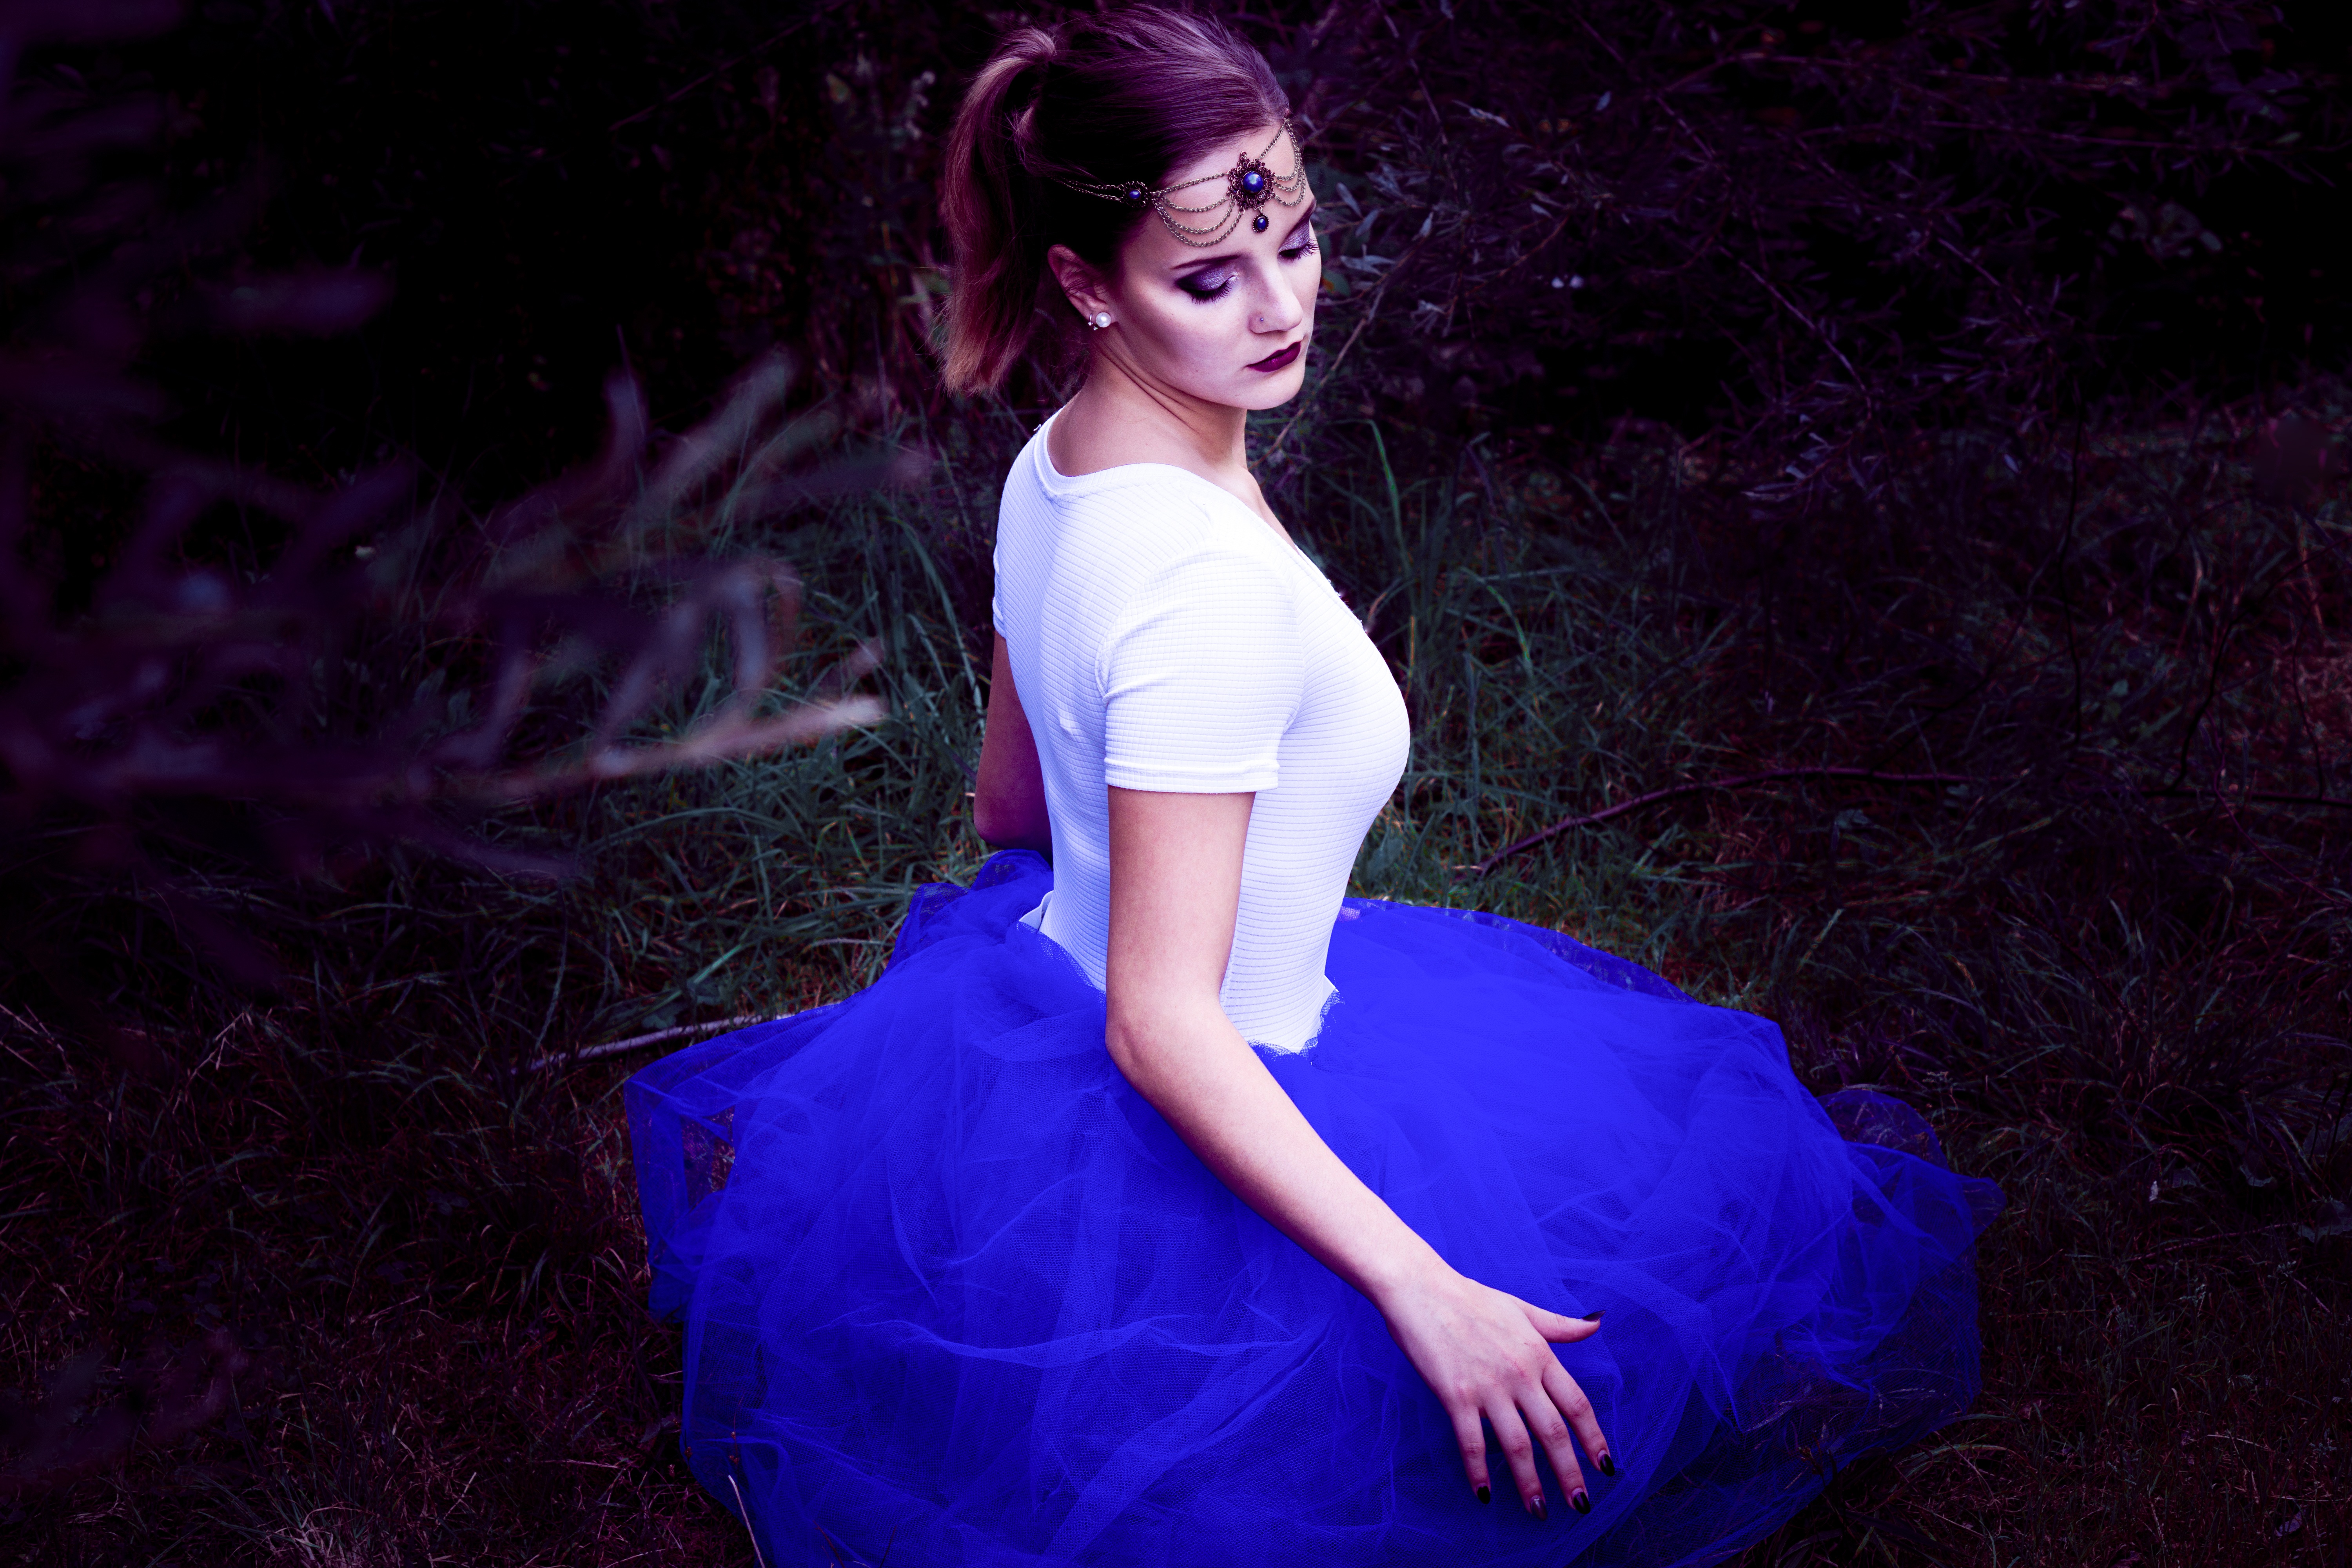
nature, girl, camera, photography, meadow, flower, portrait, model, romantic, human, darkness, fashion, blue, lady, recording, digital camera, mysterious, dress, women, photograph, beauty, joy, beautiful, out, pretty, photo shoot